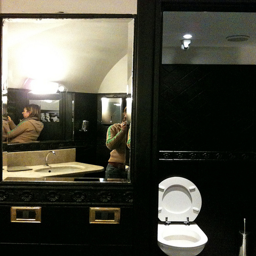
A white toilet in a black restroom stall.
There is the image of a sink in this bathroom mirror.
A person taking a picture of a toilet and bathroom
A black bathroom features a white toilet as a person is seen in the mirror.
The white toilet stands out starkly against the black wall.